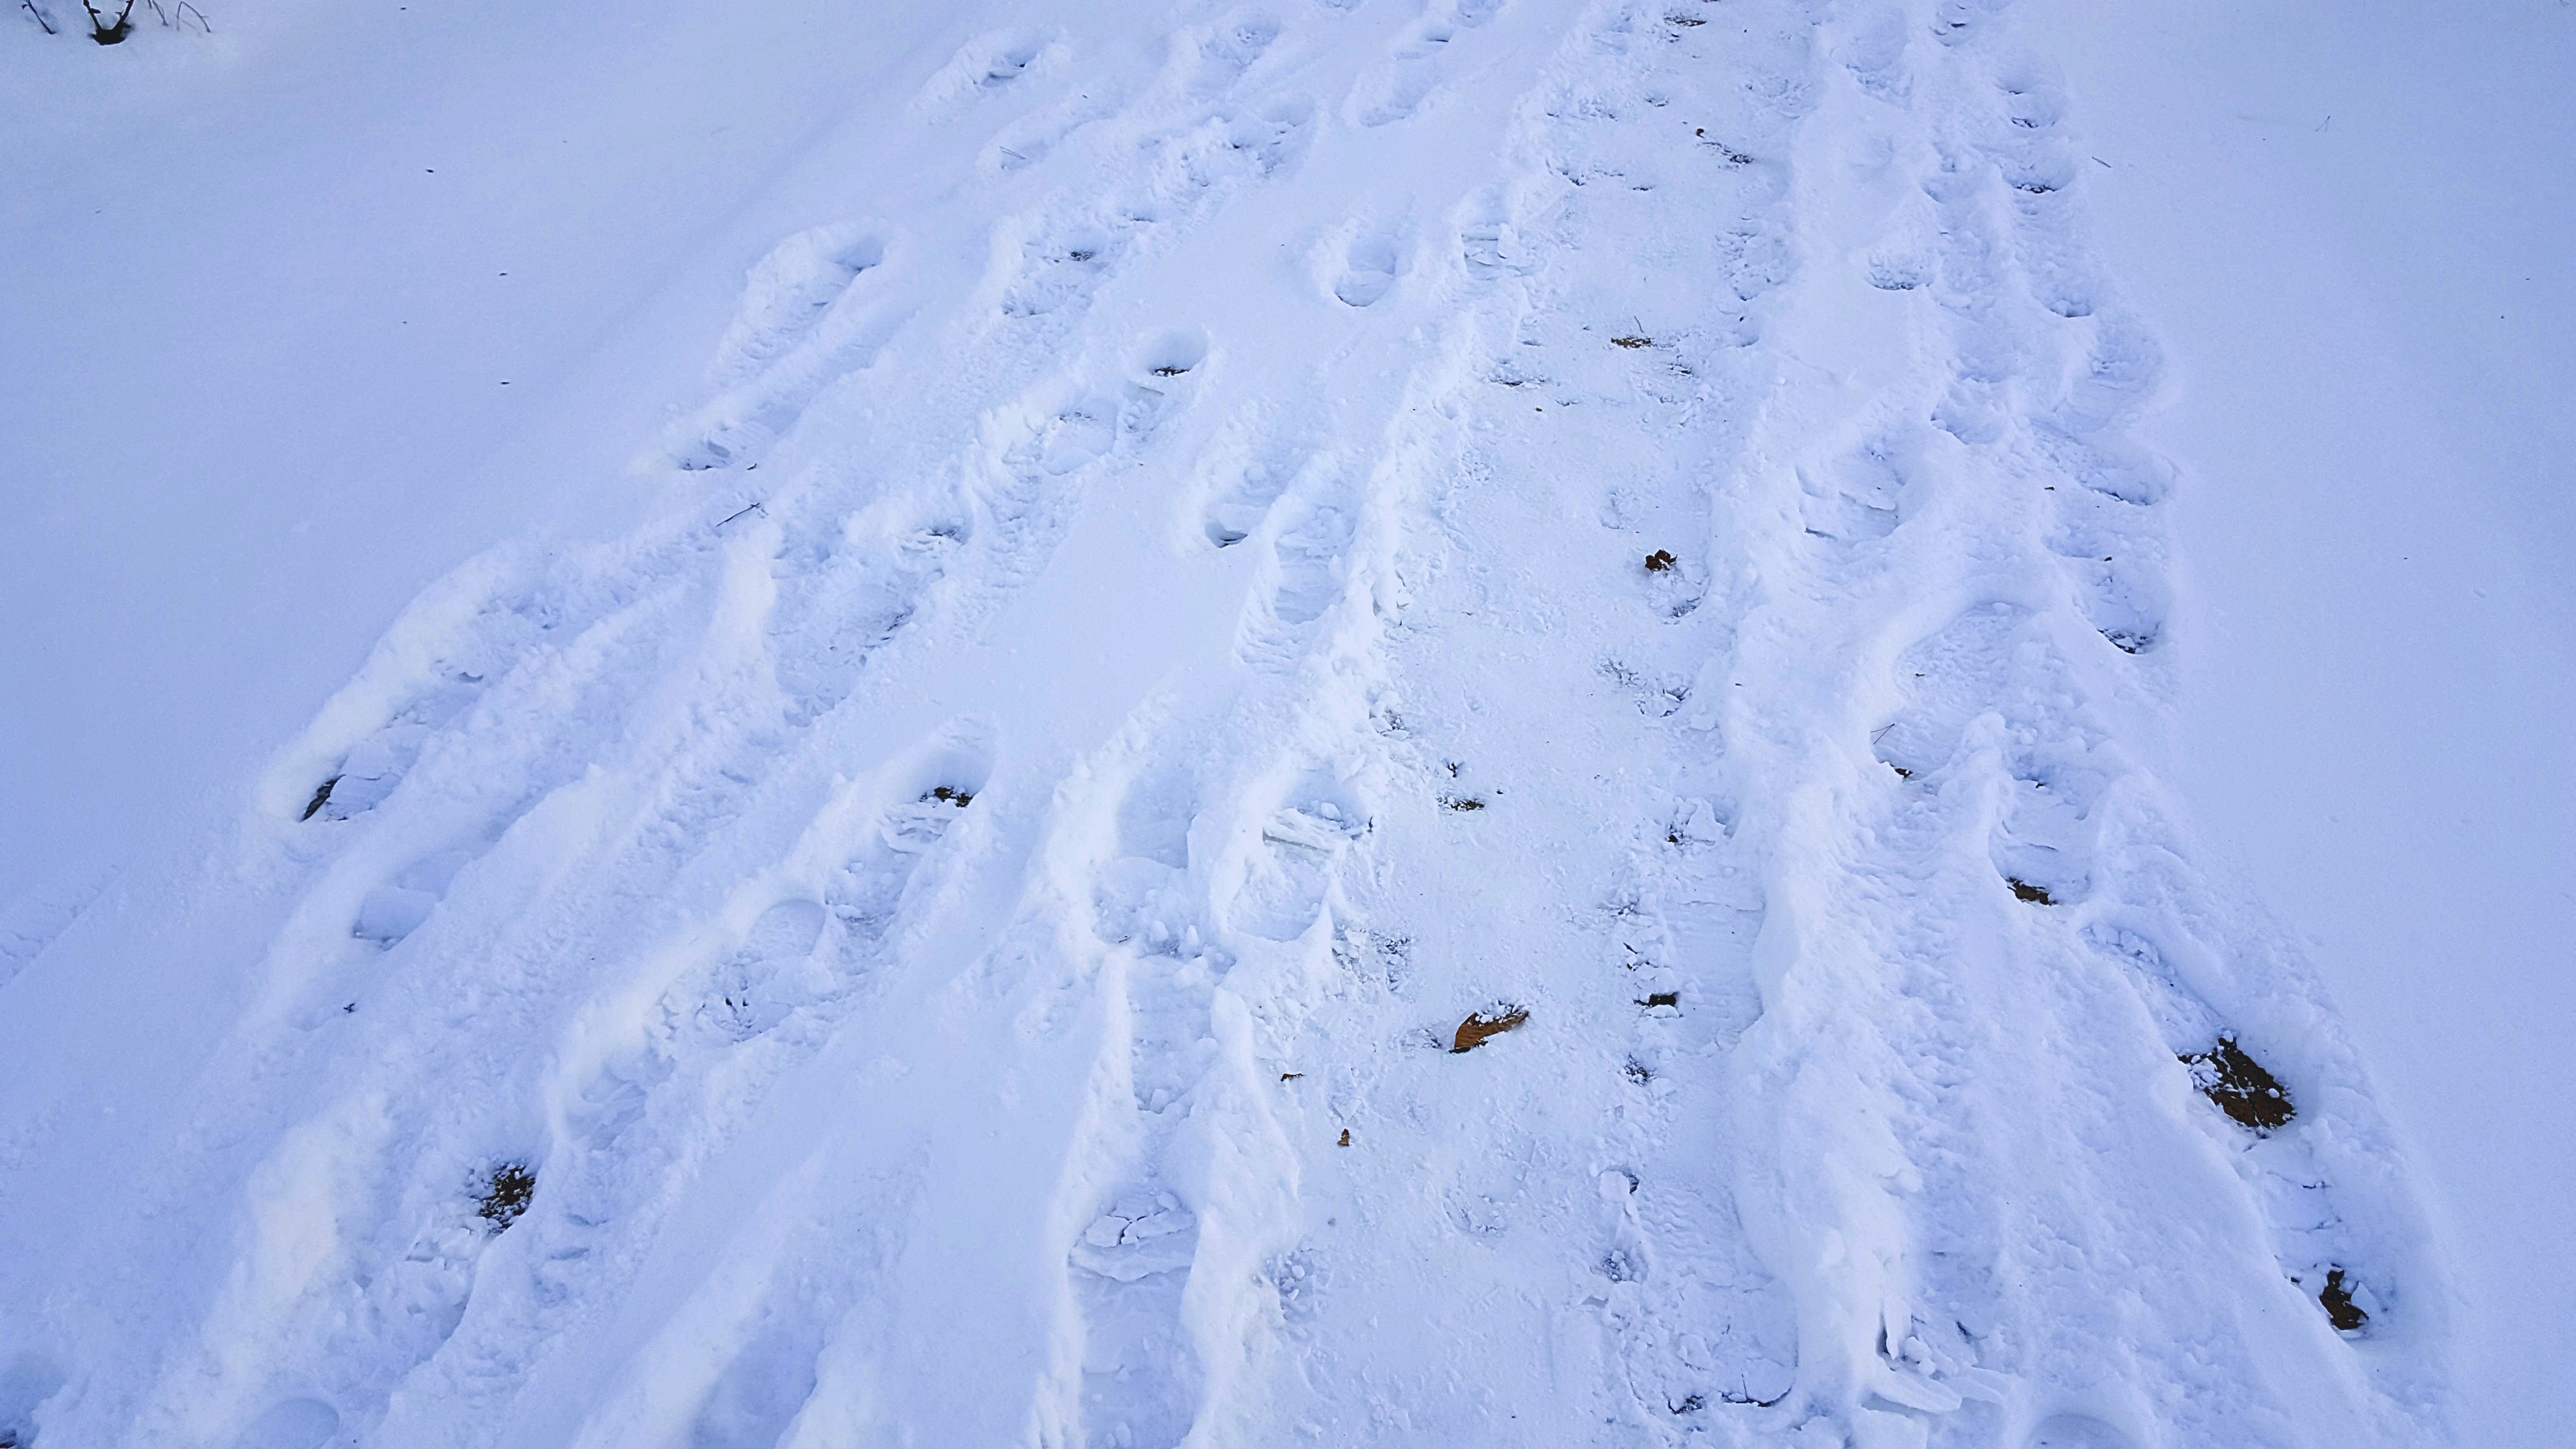
snow, winter, korea, footprint, freezing, geological phenomenon, slope, ice cap, glacial landform, arctic, precipitation, frost